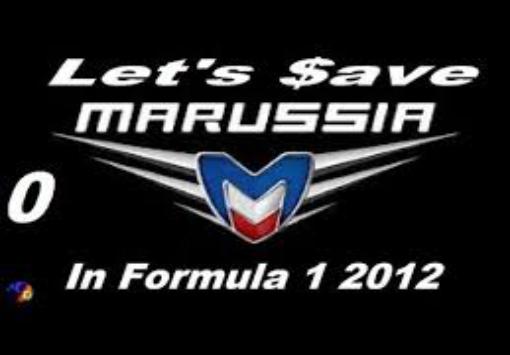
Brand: Marussia
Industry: Transportation